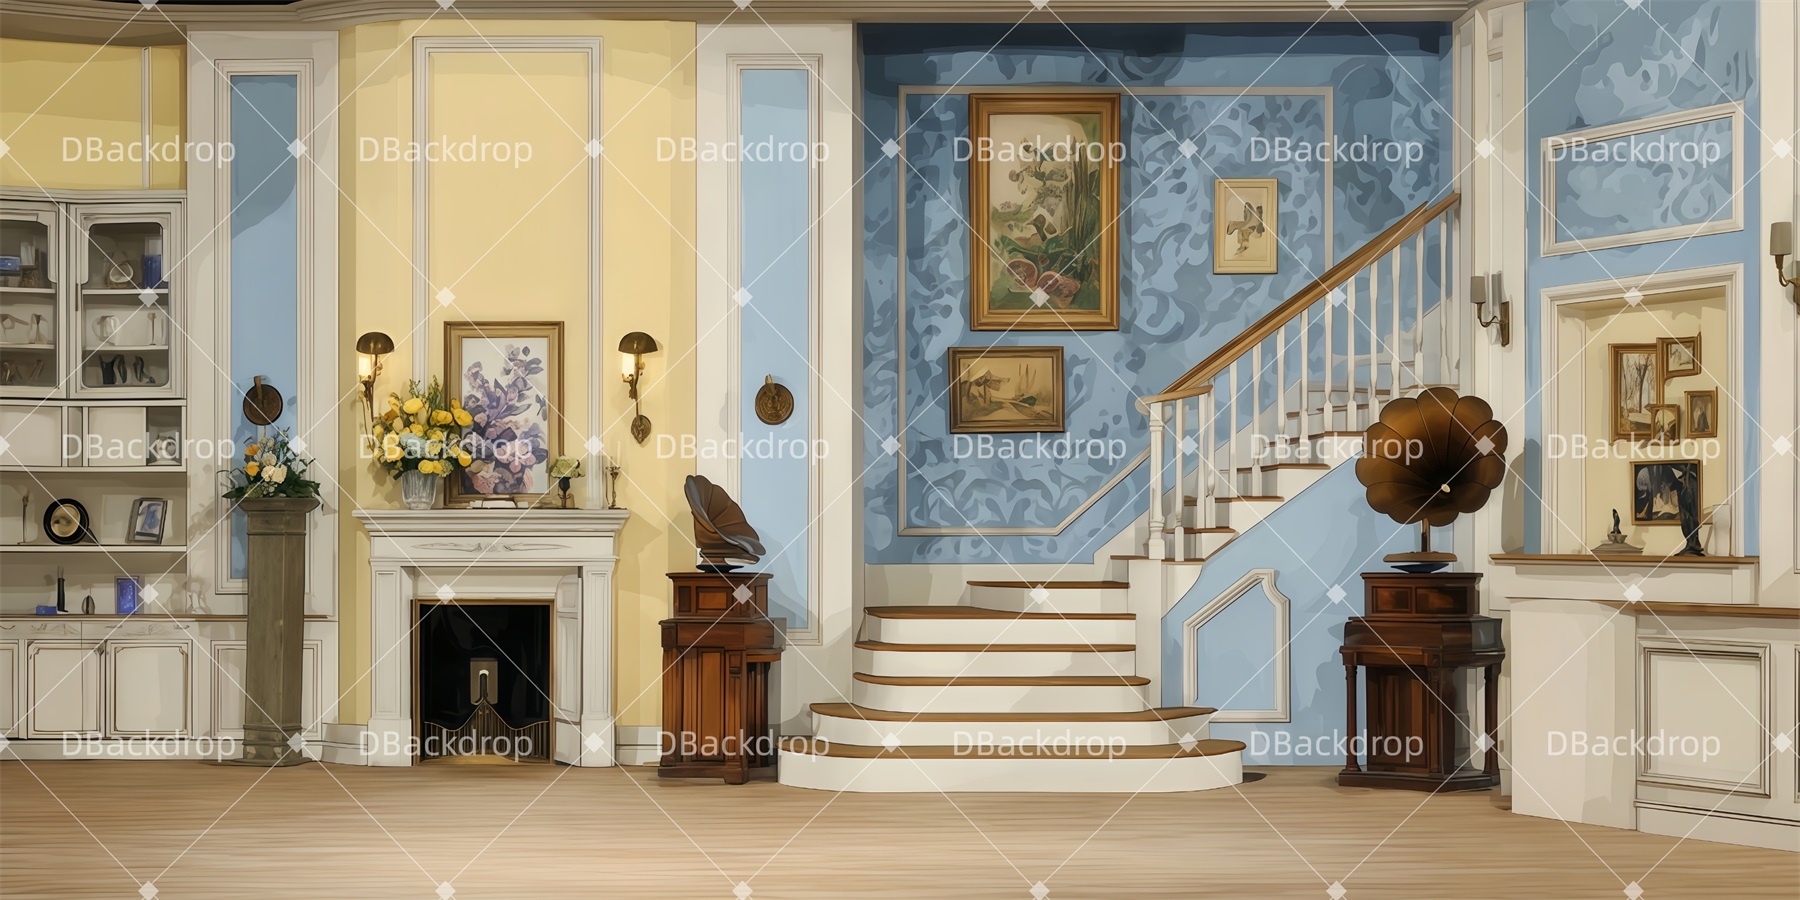
Dance Recital Backdrops Nursery Room School Play Backdrops TWW510-T37
Brand: Dbackdrop
We offer kinds of theater backdrops which help you create instant stage look: curtains, arches, stairs and proscenium motifs create dramatic depth in seconds. You can find various classic shows here. Main Features: Wrinkle Resistant Material: Microfiber fabric, soft handfeel, drapes well, machine-washable, travel-friendly. Matte Surface: Anti-glare material, controls reflections under stage and studio lights; keeps skin tones natural and blacks rich. High Definition Printing: Fine linework and crisp textures, high color fidelity, hold up at close range and on camera. Reinforced Edges: Hemmed borders and stress-point stitching for repeated installs and uses. Easy Maintenance: Machine wash cold, gentle cycle; low tumble or hang dry; light steam/low iron to relax folds. Widely Application: Perfect for school plays, musicals, dance recitals, choir/orchestra concerts, community theaters, touring events, celebrations, etc. Please Note: No flame-retardant treatment currently. We will upgrade the fabric later. There will be seam on the backdrop when both sides are more than 10ft. Because we need to sew two pieces of fabric together to print such big size. Special discounts are provided to non-profit organizations, such as school, church, charity and so on. If you need any help, please contact: service@dbackdrop.com
Category: Business & Industrial > Film & Television > Film & Television Set Pieces > Set Decoration